Charles Herrick

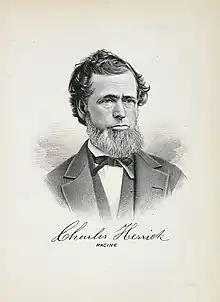
1879 portrait

Charles Herrick (September 22, 1814 – November 14, 1886) was an American farmer and banker who represented Racine County in the Wisconsin State Senate during the 1874 session. He was elected as a Liberal Republican.